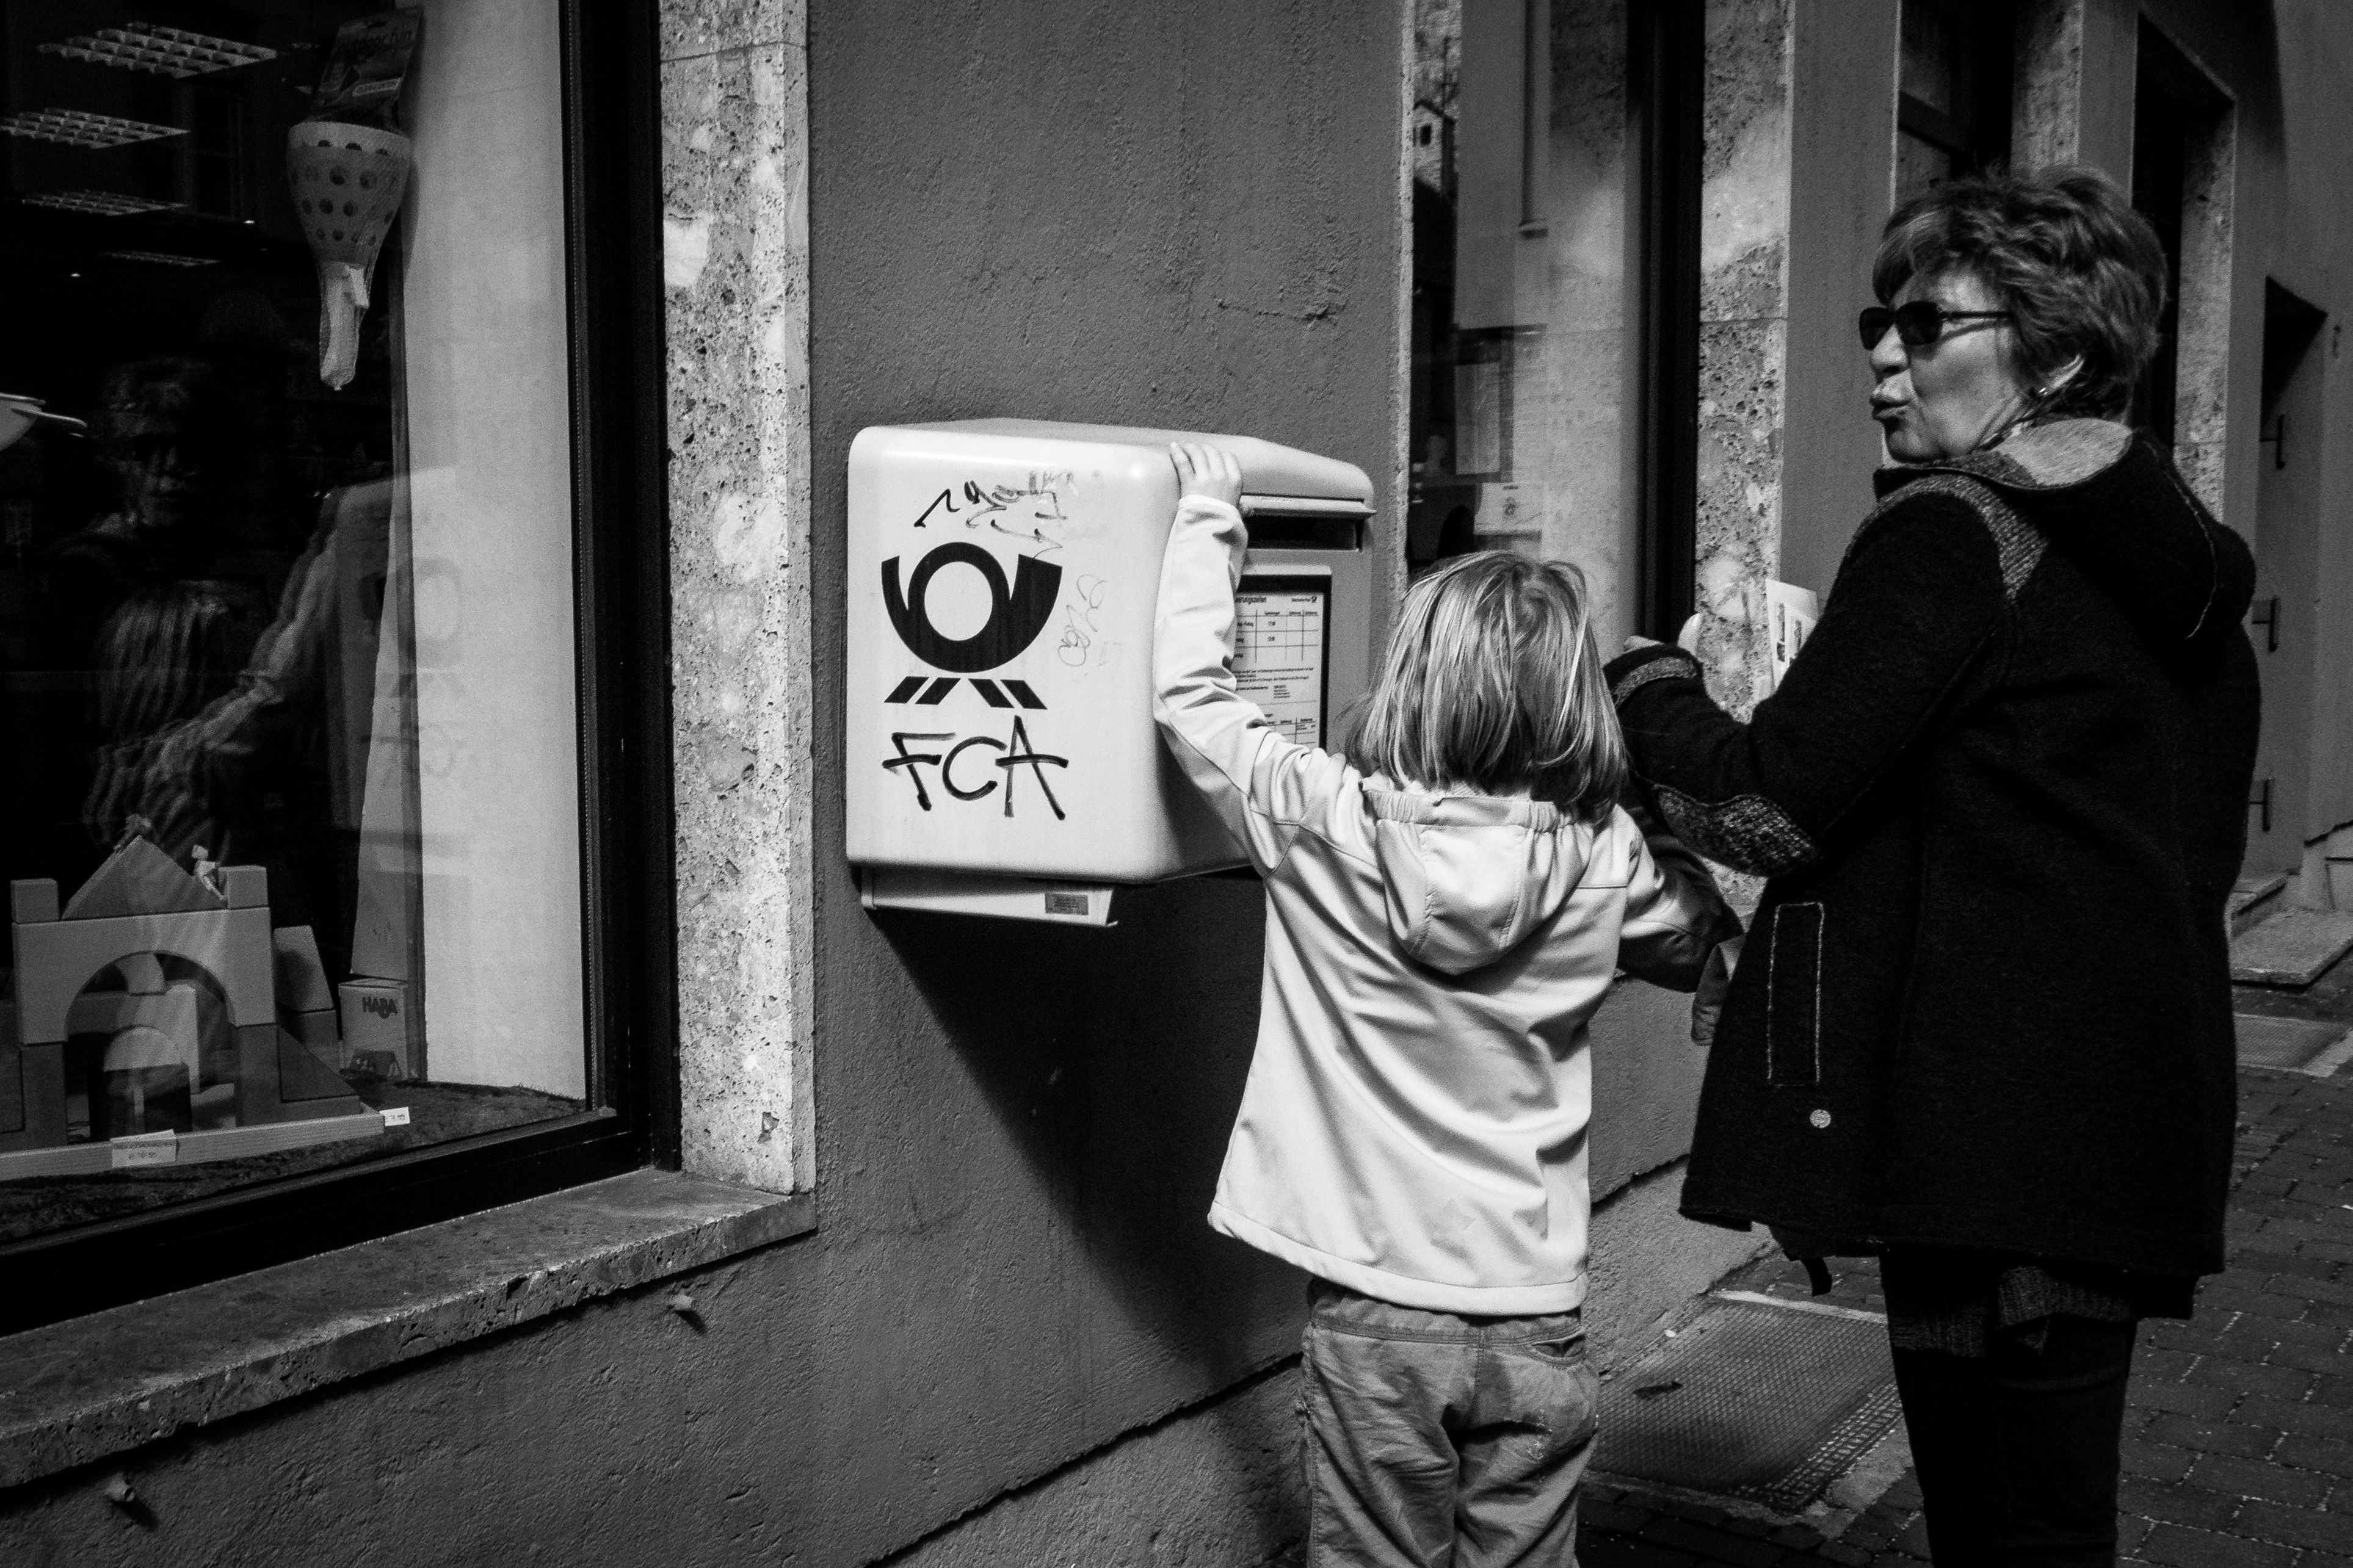
post, black and white, people, girl, woman, road, white, street, photography, kid, city, explore, standing, color, child, darkness, friendship, black, monochrome, mailbox, mail, streetphotography, flickr, bw, blackandwhite, project, candid, creativecommons, digital camera, infrastructure, stadt, photograph, snapshot, germany, deutschland, sw, scene, bayern, bavaria, schwarzweis, mdchen, kind, 32, menschen, strase, unposed, ungestellt, strasenfotografie, frau, 365, 366, augsburg, erwachsener, project365, projekt, szene, adult, photoaday, pictureaday, project366, streettog, tog, zweisichtde, zweisichtig, querformat, landscapeformat, stehend, sonydscrx100ii, sonyrx100ii, letterbox, freundschaft, briefkasten, monochrome photography, film noir